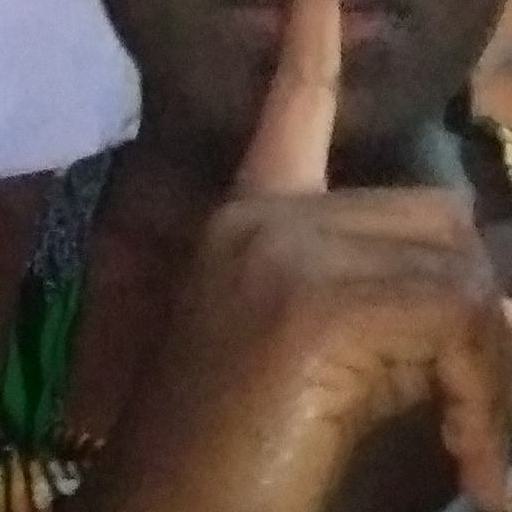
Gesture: mute